Asylum in Germany

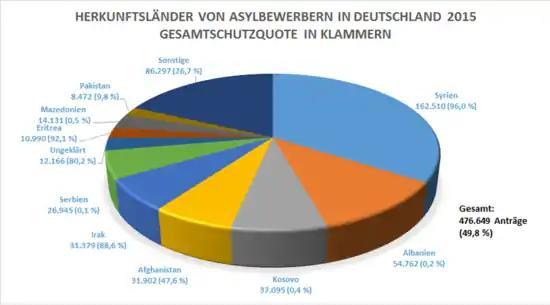
Chart (in German) showing refugees to Germany by country of nationality for 2015

Before 2015, the previous peak in the number of applications for asylum was in 1992, when over 400,000 applications were received. At that time, most applicants came from the former Yugoslavia. However, after 1993 (the year of the German 'Asylum Compromise' ("Asylkompromiss")), there had been a continual decline in applications. In 2005, for example, 29,000 applications were received. The number of first-time applicants continued to decrease throughout 2007, when Germany saw only 19,164 applications, the lowest amount since 1977.